Antoine de La Garanderie

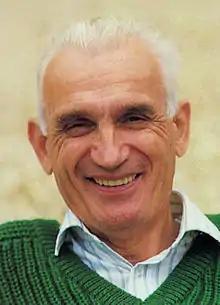
Antoine de La Garanderie in 1988

Antoine de La Garanderie (22 March 1920 – 27 June 2010) was a French educator and philosopher.